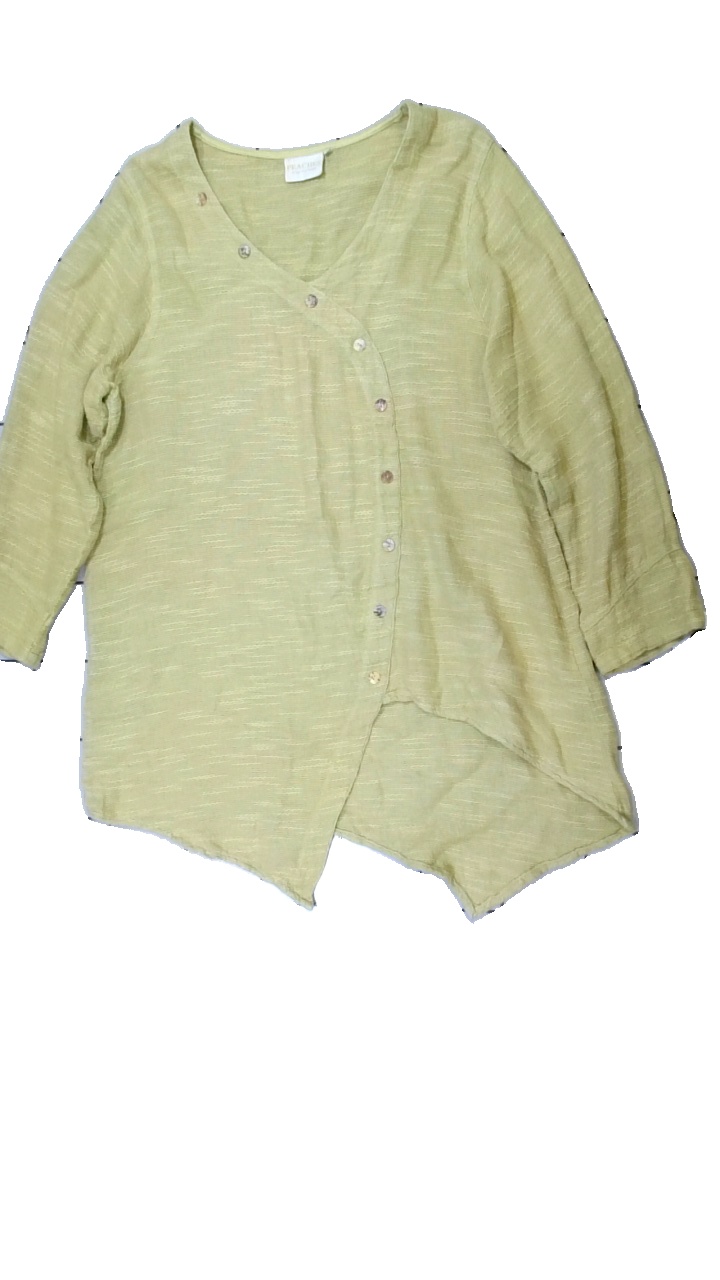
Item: Top (Ladies)
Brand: Peaches
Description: gul långärmad tröja
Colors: Yellow
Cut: Regular
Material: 100% cotton
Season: All
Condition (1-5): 5
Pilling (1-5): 5
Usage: Reuse
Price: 50-100